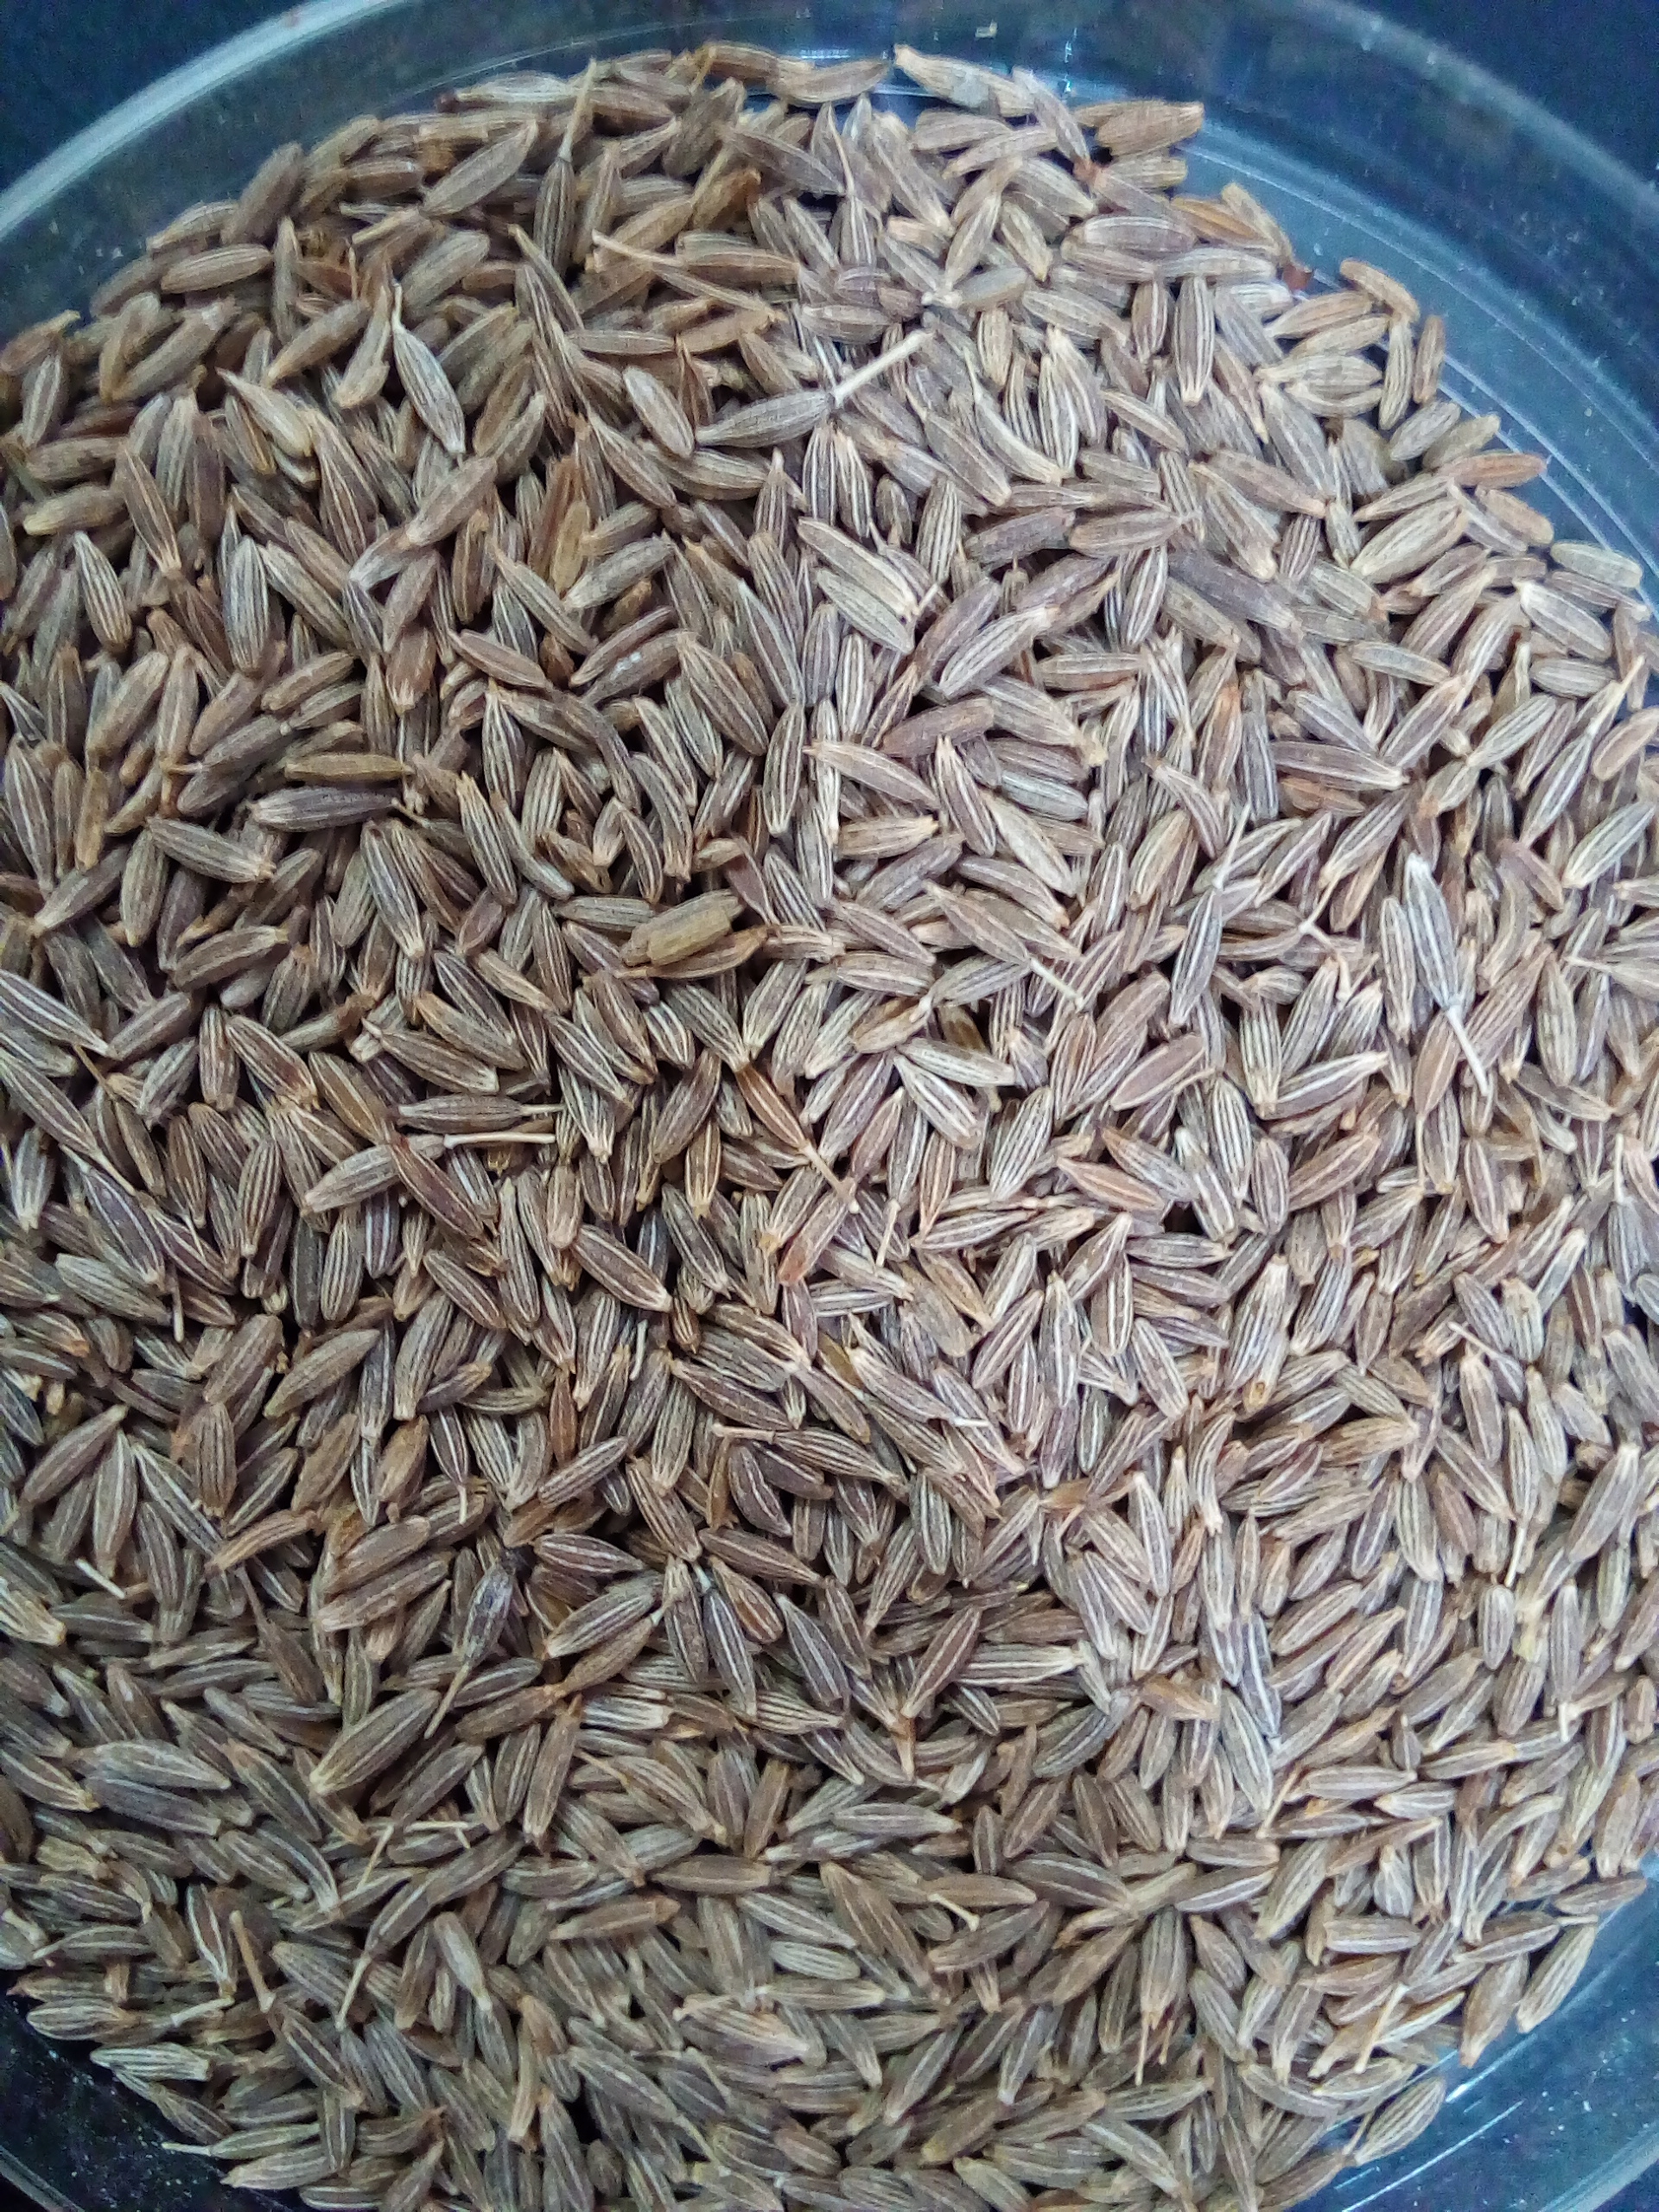
Rice seed variety: Unknown